Prabuty

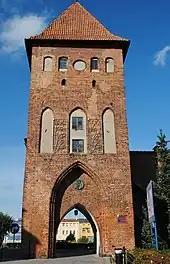
Kwidzyn Gate ("Brama Kwidzyńska")

In 1236, the Teutonic Knights under Henry III, Margrave of Meissen, destroyed an Old Prussian fortress between the lakes Dzierzgoń and Liwieniec. The settlement was first mentioned in 1250 as "Riesenburg". Albert, the Bishop of Pomesania, founded the castle and town in 1270 and moved his seat there. It would remain the primary seat of the Bishop of Pomesania until the diocese dissolved in 1587. The village grew around the castle and received Culm law city rights on 30 October 1330 from bishop Rudolf of Pomerania (1322–1332). The town suffered a fire in August 1375. The Lithuanian dukes Švitrigaila and Vaidutis visited the town in 1379 and 1381 respectively. In 1410 and 1414 it was captured by the Poles.